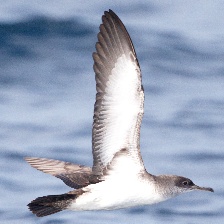
Species: BLACK VENTED SHEARWATER
Scientific name: PUFFINUS OPISTHOMELA